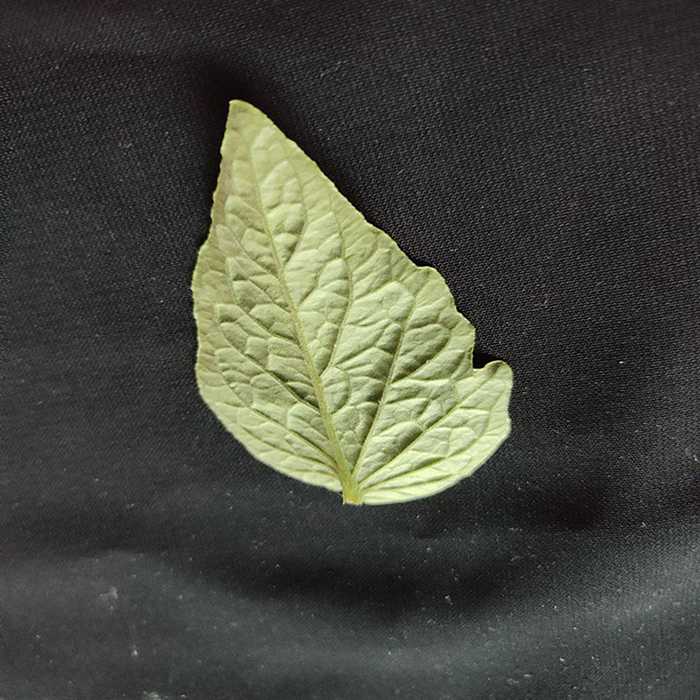
Plant: Tomato
Label: Tomato Fresh leaf